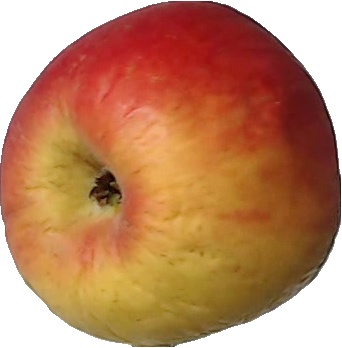
Label: apple_red_yellow_1